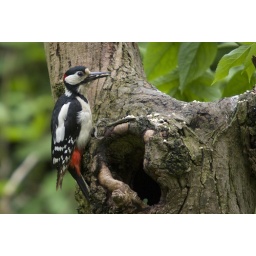
Another shot of the great spotted woodpecker giving away how it was persuaded to perch in the first place.